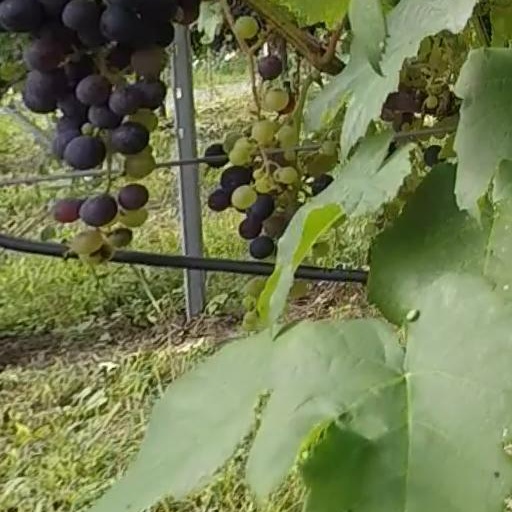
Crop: grape